Juan Carlos Ferrero

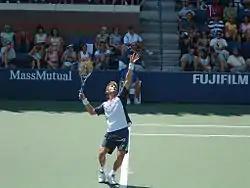
Ferrero during the 2004 US Open.

Injuries began to plague Ferrero throughout 2004, and his ranking and form dipped. Despite making the Australian Open semifinals early in the year, where he lost to Roger Federer in straight sets, and the finals of Rotterdam, where he lost to Lleyton Hewitt, chicken pox kept him out for the entire month of March.